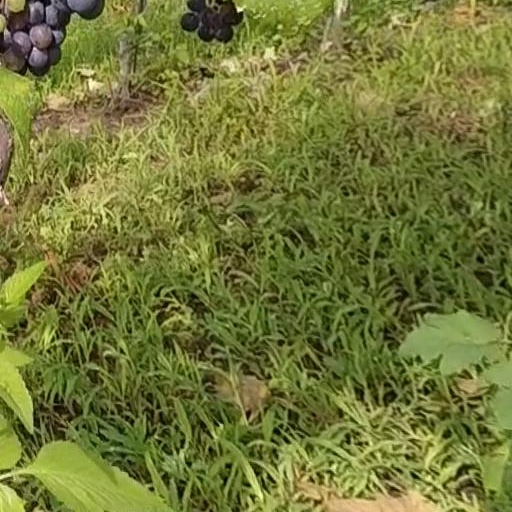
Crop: grape